Giustina Renier Michiel

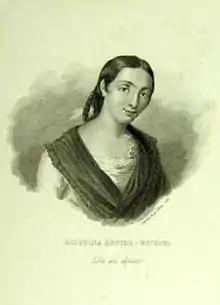
Giustina Renier Michiel

Giustina Renier Michiel (1755–1832) was an aristocratic woman who helped intellectual and social Venetian life flourish.